Little Bear (TV series)

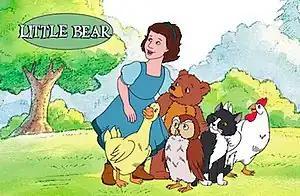
The main characters

In Canada, "Little Bear" premiered on CBC Television on October 7, 1995, at 8 in the morning. Episodes continued to air on Saturdays at 8 a.m. as well as on weekday mornings during the preschool programming block CBC Playground until 2007. Corus-owned Treehouse TV aired the show from 1998 to 2010.